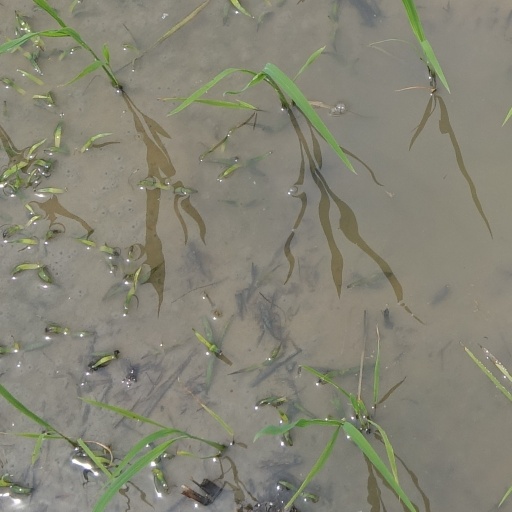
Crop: rice